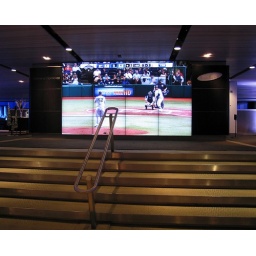
samsung video wall in time warner